Upanayana

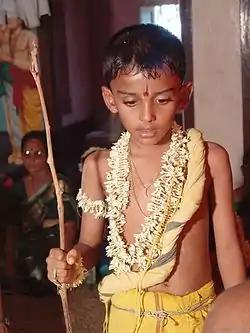
South India. A boy during his upanayana ritual. The thin, yellow yajnopavita thread runs from left shoulder to waist. Note the muñja grass girdle around the waist. The peepal tree twig in his right hand marks his entry into the Brahmacharya stage of life.

Upanayana is a Hindu educational sacrament, one of the traditional saṃskāras or rites of passage that marked the acceptance of a student by a preceptor, such as a "guru" or "acharya", and an individual's initiation into a school in Hinduism. Some traditions consider the ceremony as a spiritual rebirth for the child or future "dvija", twice born. It signifies the acquisition of the knowledge of and the start of a new and disciplined life as a brahmāchārya. The Upanayanam ceremony is arguably the most important rite for Brāhmaṇa, Kṣatriya, and Vaiśya males, ensuring his rights with responsibilities and signifying his advent into adulthood"."